Tear gas

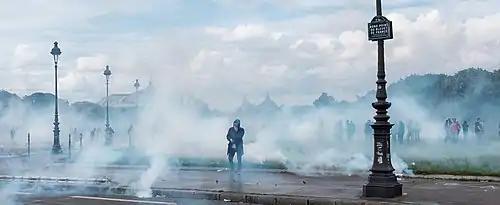
Tear gas during the repression of the protest against the El Khomri law (labour law) in Paris, France, 2016.

As with all non-lethal or less-lethal weapons, there is a risk of serious permanent injury or death when tear gas is used. This includes risks from being hit by tear gas cartridges that may cause severe bruising, loss of eyesight, or skull fracture, resulting in immediate death. A case of serious vascular injury from tear gas shells has also been reported from Iran, with high rates of associated nerve injury (44%) and amputation (17%), as well as instances of head injuries in young people. Novel findings suggest that menstrual changes are one of the most commonly reported health issues in women.